Rubén Sánchez (artist)

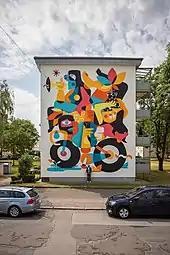
„Multicultural Balance“ (2019), Heustraße, Mannheim

Sánchez's work is characterized by vibrant color palettes, asymmetry and lack of perfect proportions. He tends to convey certain messages and concerns through his art where the viewer is challenged to depict. In a major mural project, Sanchez used tribal art in surrealism style rendered in Mediterranean colors and presented "a woman oppressed by the walls of her house trying to take down the walls and metaphorically opening herself to the world."